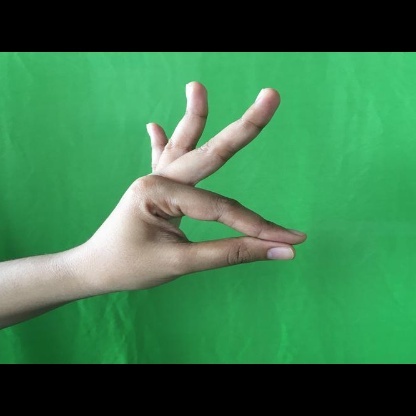
Mudra: Hamsasyam